Duchy of Brittany

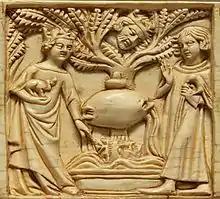
14th-century depiction of the Breton romance "Tristan and Iseult"

Claude married the future King of France, Francis I. By this marriage, and through the succession to the French crown, the King of France became Duke of Brittany "jure uxoris" once more.